Luís Cruls

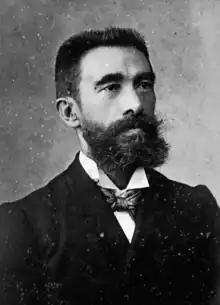
Portrait of Luis Cruls

Luíz Cruls or Luís Cruls or Louis Ferdinand Cruls (21 January 1848 – 21 June 1908) was a Belgian-Brazilian astronomer and geodesist. He was Director of the Brazilian National Observatory from 1881 to 1908, led the commission charged with the survey and selection of a future site for the capital of Brazil in the Central Plateau, and was co-discoverer of the Great Comet of 1882. Cruls was also an active proponent of efforts to accurately measure solar parallax and towards that end led a Brazilian team in their observations of 1882 Transit of Venus in Punta Arenas, Chile.